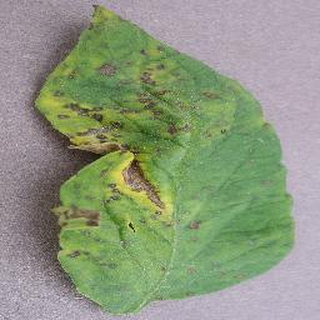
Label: tomato_septoria_leaf_spot